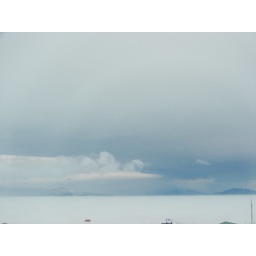
View from my office window in Crary Lab.